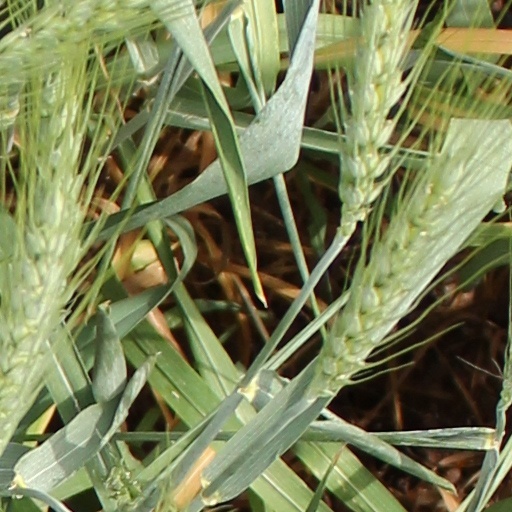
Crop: wheat